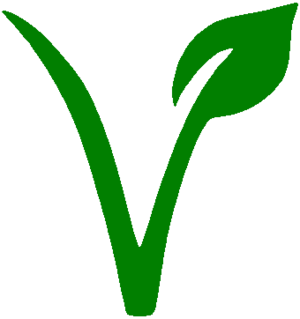
La Journée mondiale du végétarisme est un événement qui se déroule le 1ᵉʳ octobre de chaque année au cours duquel les végétariens du monde entier se retrouvent pour célébrer les droits des animaux et faire connaitre le végétalisme et le véganisme.
Le 1ᵉʳ octobre est le 274ᵉ jour de l'année du grégorien, le 275ᵉ en cas d'année bissextile. Il reste 91 jours avant la fin de l'année.